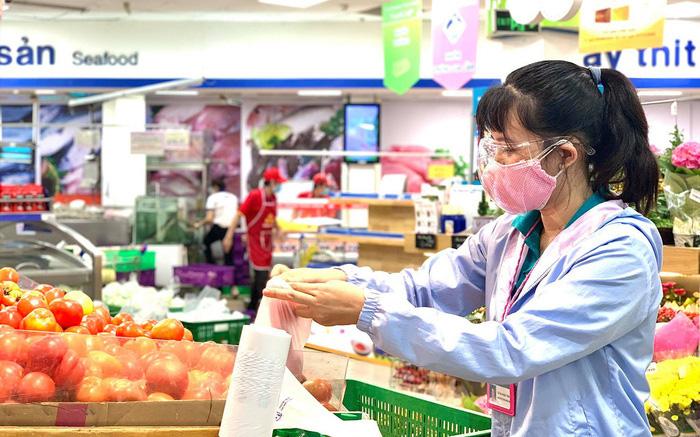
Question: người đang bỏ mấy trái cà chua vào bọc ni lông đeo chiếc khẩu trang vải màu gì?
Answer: người đang bỏ mấy trái cà chua vào bọc ni lông đeo chiếc khẩu trang vải màu hồng